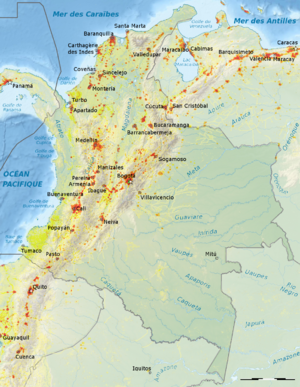
Densité de population en Colombie (2007)
La Colombie est un pays situé dans le coin nord-ouest de l'Amérique du Sud. Dans le sens des aiguilles d'une montre, en commençant par le nord, il est entouré par la mer des Caraïbes, le Venezuela, le Brésil, le Pérou, l'Équateur, l'océan Pacifique nord et le Panama, qui le relie à l'Amérique centrale. Bogota en est la capitale.
Liste de villes de Colombie de plus de 100 000 habitants